South African wine

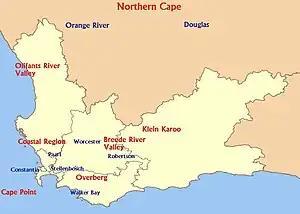
General location of some South African wine regions

Drafted in 1973, the "Wine of Origin" (WO) programme legislates how wine regions of South Africa are defined and can appear on wine labels. While some aspects of the WO are taken from the French "Appellation d'Origine Contrôlée" (AOC) system, the WO is concerned primarily with accuracy in labelling and does not place any additional regulations on wine regions such as permitted varieties, trellising methods, irrigation and crop yields. Wine regions under the WO system fall under one of four categories – the largest and most generic are geographical units (such as the Western Cape region) which include the smaller, but still largely defined regions (such as Overberg), followed by districts (like Walker Bay) and then finally wards (such as Elgin). The Eastern Cape province is South Africa's most recent wine region. While geographical units, regions and districts are largely defined by political boundaries – wards are the level of origin designation that is most defined by unique "terroir" characteristics.